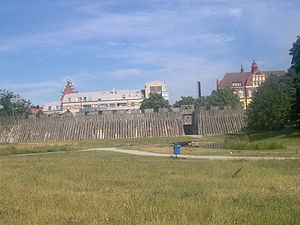
Trelleborg (Trelleborg)
Trelleborgen i Trelleborg, Skåne
I slutningen af 1980'erne blev der i Trelleborg i Skåne fundet rester af en borg, der hvor Svenstorpsgatan og Bryggaregatan mødes. Byen er formentlig oprindelig navngiven efter borgen. Borgen i Skåne var et træbygget borganlæg fra vikingetiden, der ofte fejlagtigt bliver nævnt som et anlæg, der skal ses i sammenhæng med de danske ringborge Trelleborg ved Slagelse, Aggersborg ved Limfjorden, Fyrkat ved Hobro, Nonnebakken i Odense og Borrering ved Køge.